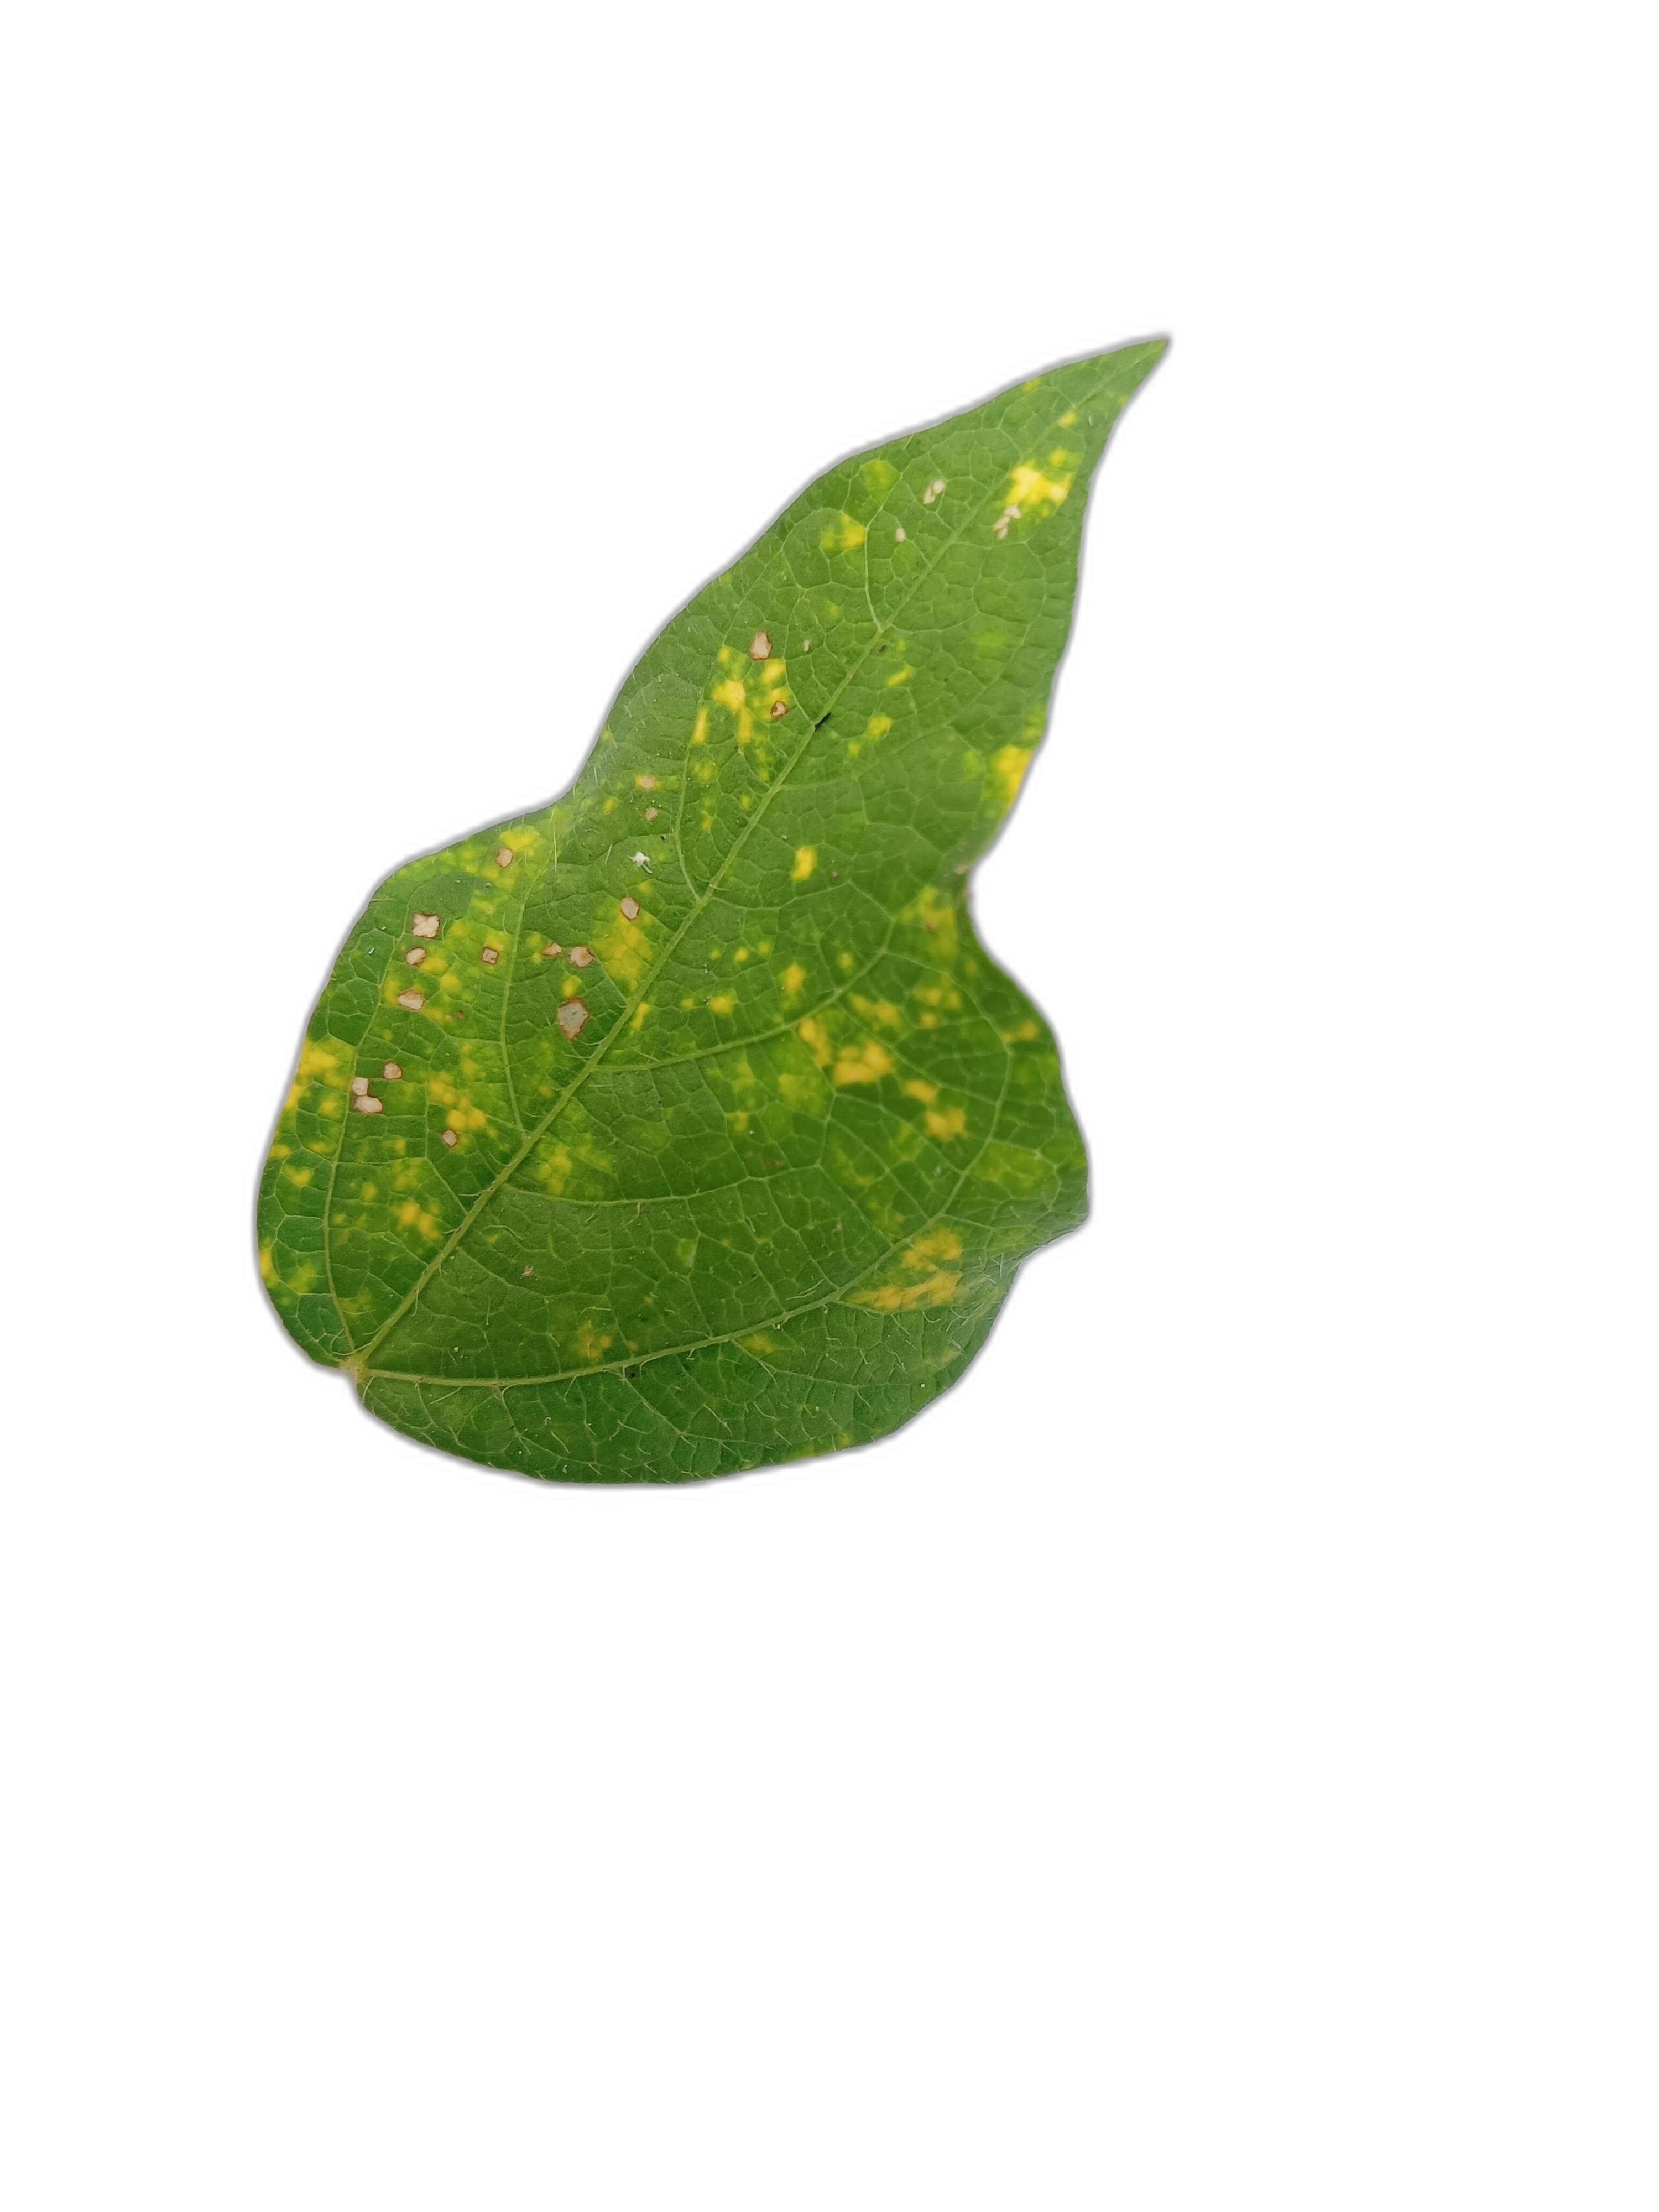
Label: Yellow Mosaic